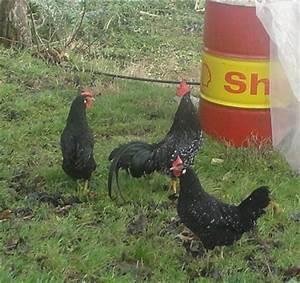
chicken